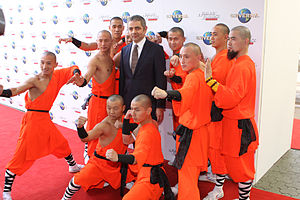
Johnny English Reborn
Johnny English Reborn eller Johnny English - født på ny er en engelsk action- og komediefilm fra 2011 med Rowan Atkinson i hovedrollen som den klodsede agent Johnny English. I filmen er han gået i eksil i Tibet efter en fejlslået mission i Mozambique, hvor præsidentkandidaten blev dræbt af en hemmelig gruppe, Vortex. Den vil nu forsøge at dræbe den kinesiske præsident. Vortex består af tre personer: de to var Titus Fisher fra CIA og Karlenko fra KGB. Den tredje mand er Simon Ambrose fra MI7. Men Johnny English bliver beskyldt for at være den tredje mand, men han redder den kinesiske præsident og dræber Simon Ambrose. Filmen blev lavet som 2'er til succesen Johnny English og som parodi på James Bond-filmene.